Cultural depictions of amphibians

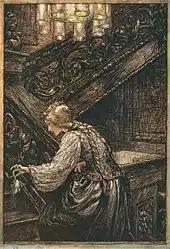
Arthur Rackham's 1909 illustration of the fairy tale of the Brothers Grimm version of "The Frog Prince"

To the ancients in Egypt, Greece and Rome, the frog was a symbol of fertility, and in Egypt actually the object of worship.